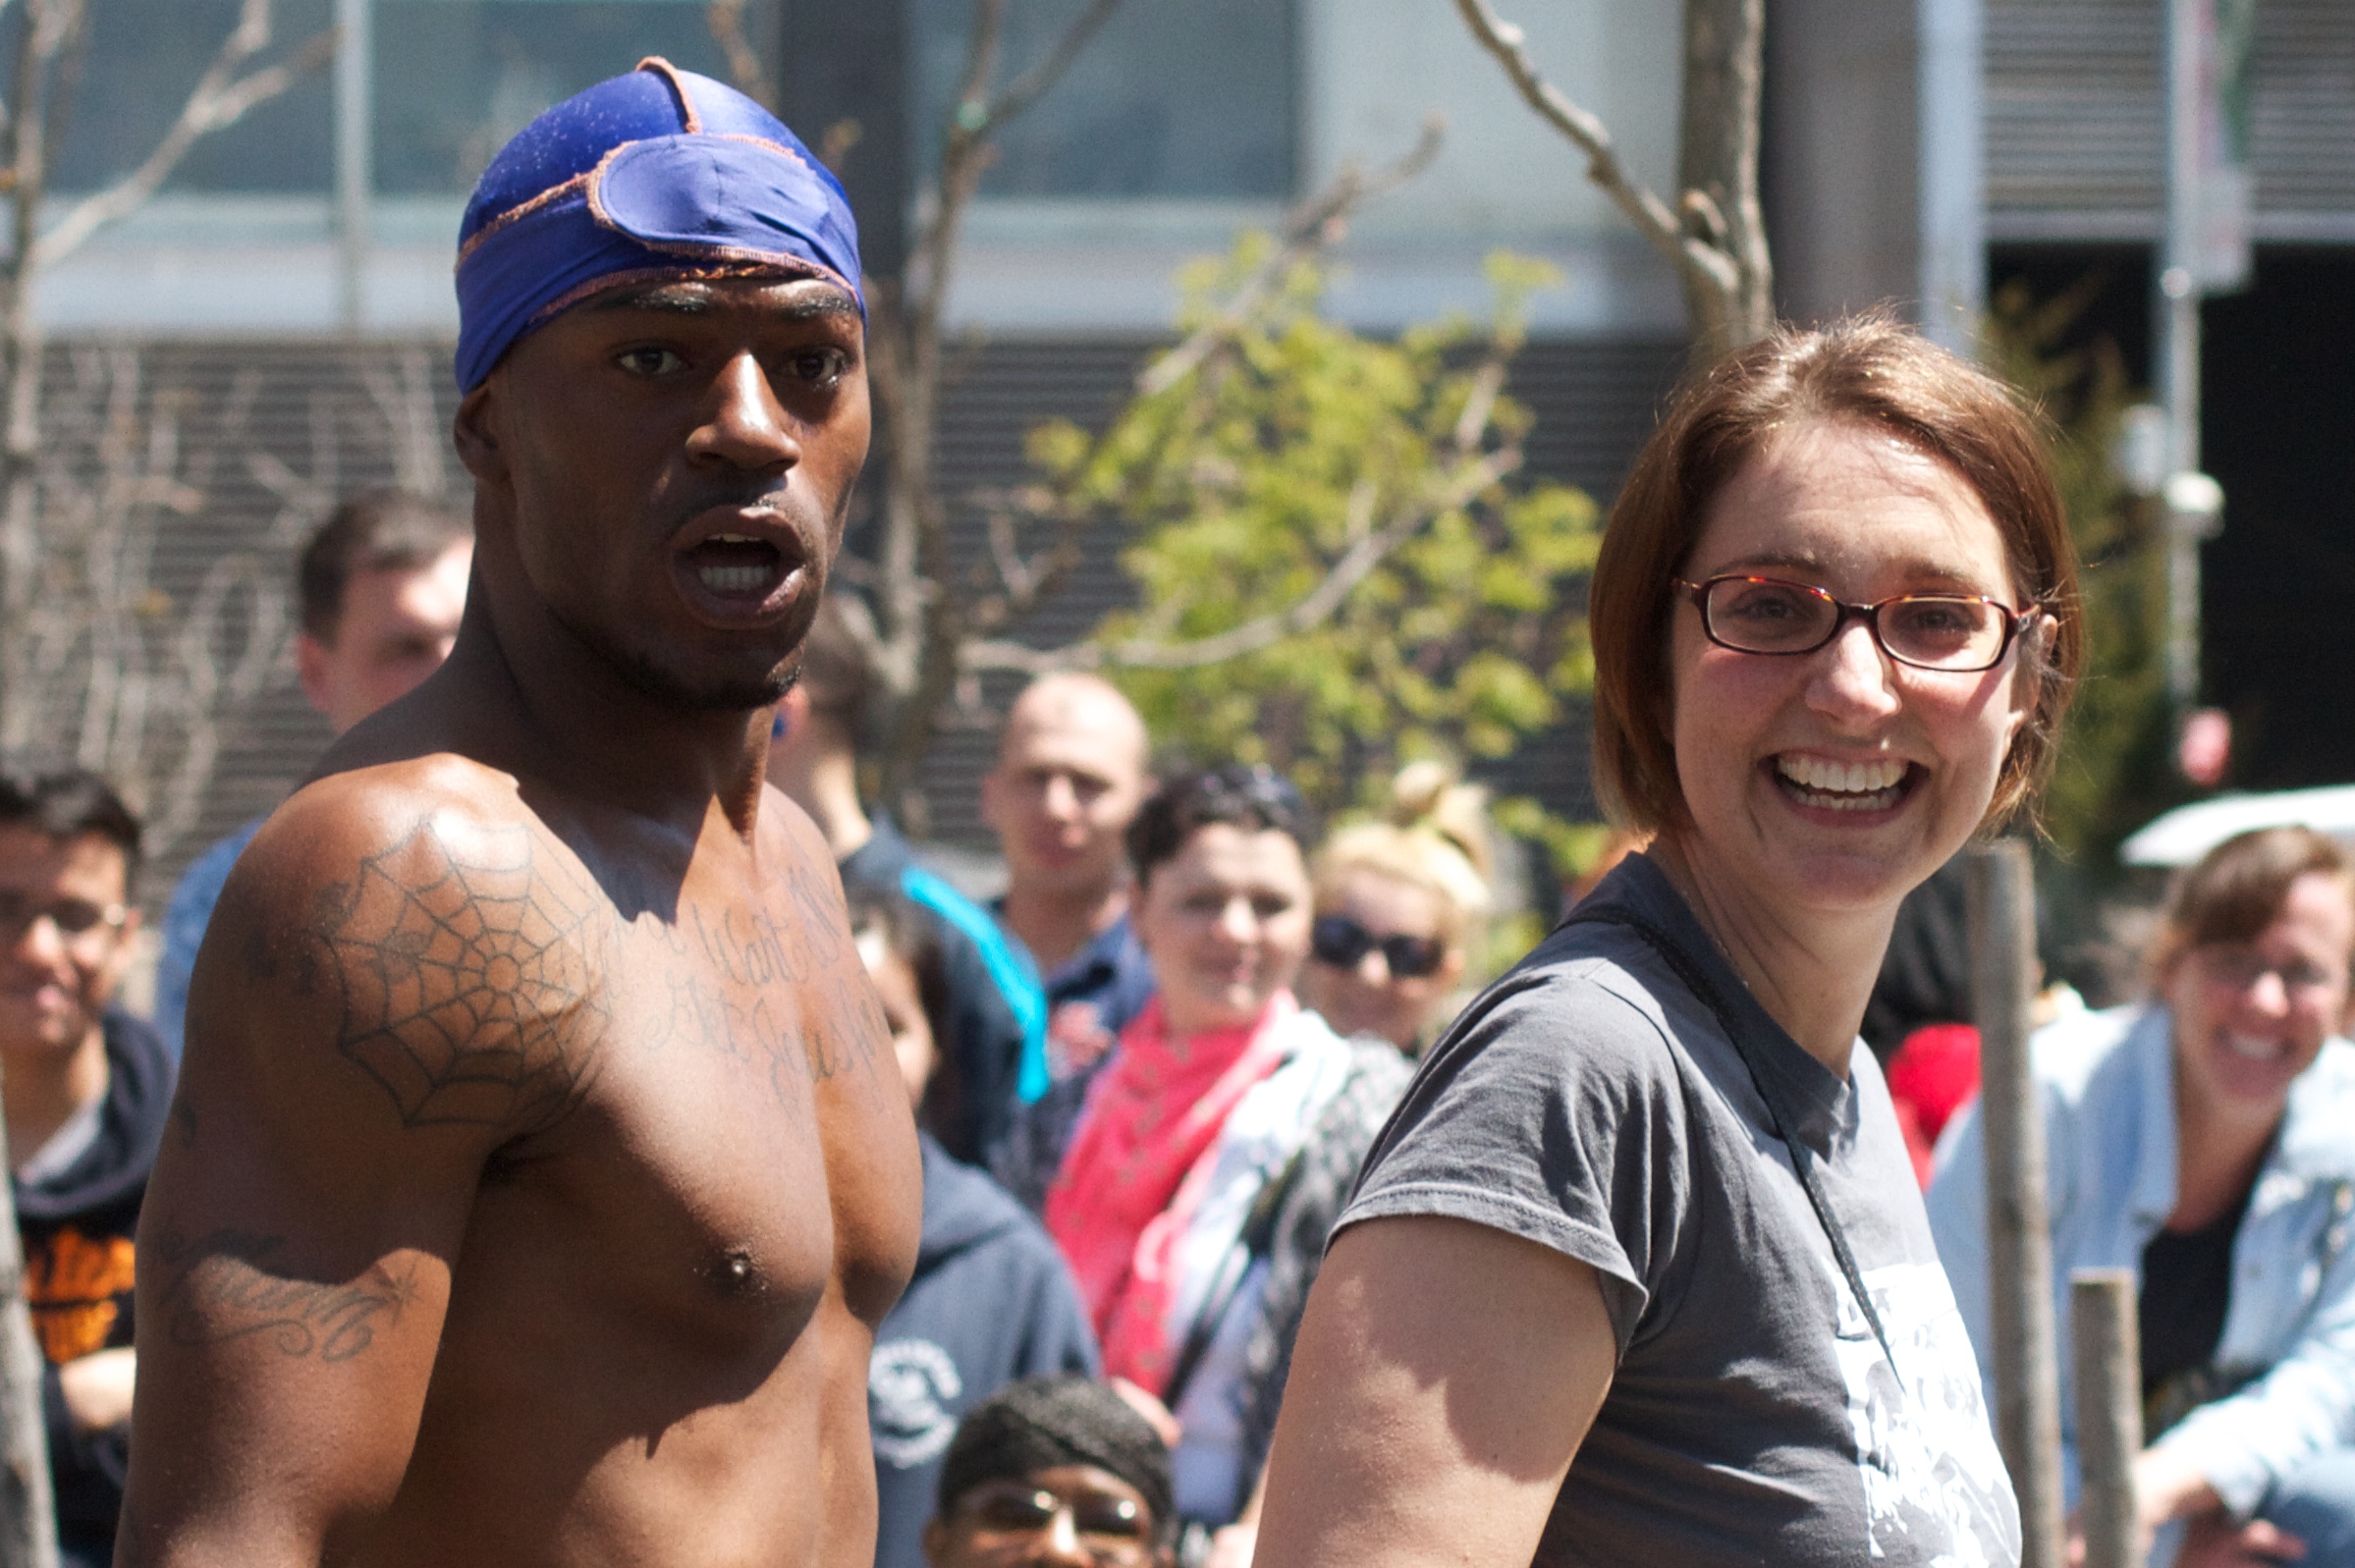
people, crowd, parade, festival, event, pride parade, endurance sports